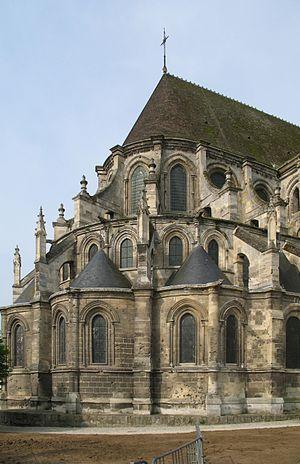
Noyon (département de l'Oise, France): chevet de la cathédrale Notre-Dame